History of slavery

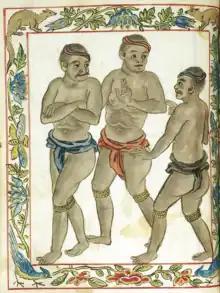
A plate in the Boxer Codex possibly depicting "alipin" (slaves) in the pre-colonial Philippines.

Within the British Empire, the Massachusetts courts began to follow England when, in 1772, England became the first country in the world to outlaw the slave trade within its borders (see "Somerset v Stewart") followed by the "Knight v. Wedderburn" decision in Scotland in 1778. Between 1764 and 1774, seventeen slaves appeared in Massachusetts courts to sue their owners for freedom. In 1766, John Adams' colleague Benjamin Kent won the first trial in the present-day United States to free a slave ("Slew vs. Whipple").